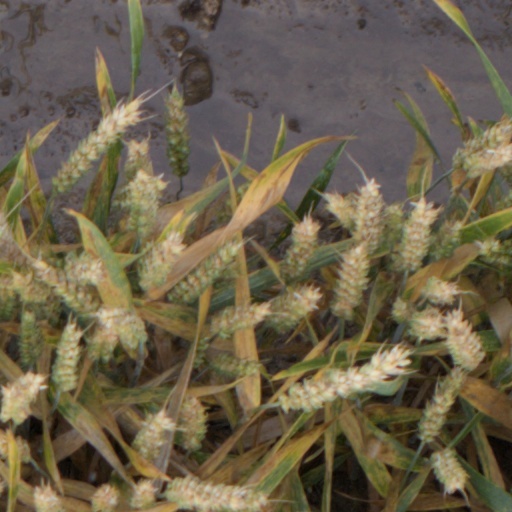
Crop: wheat